Francesco Calogero

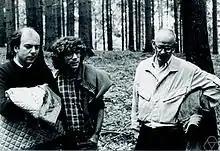
Calogero (right) in Oberwolfach 1984, with Corrado de Concini and Eugene Trubowitz.

Francesco Calogero (born 6 February 1935) is an Italian physicist, active in the community of scientists concerned with nuclear disarmament.